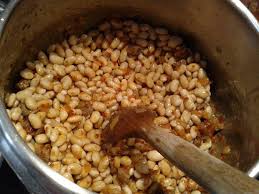
Yemek: kuru_fasulye